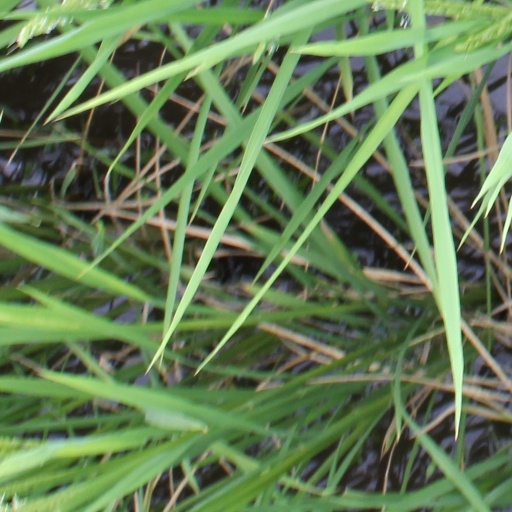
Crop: rice